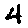
Label: 4